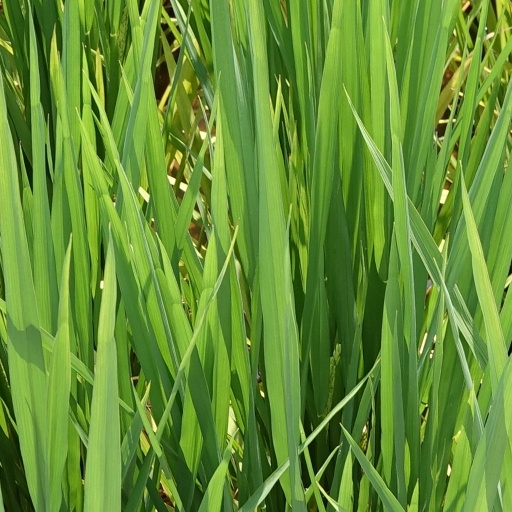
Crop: rice